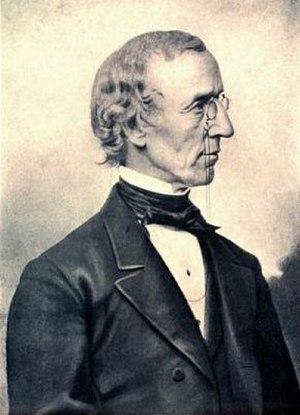
France
Jeffries Wyman est un médecin, un anthropologue et un naturaliste américain, né le 11 août 1814 à Chelmsford, dans le Massachusetts et mort le 4 septembre 1874 à Bethlehem dans le New Hampshire.